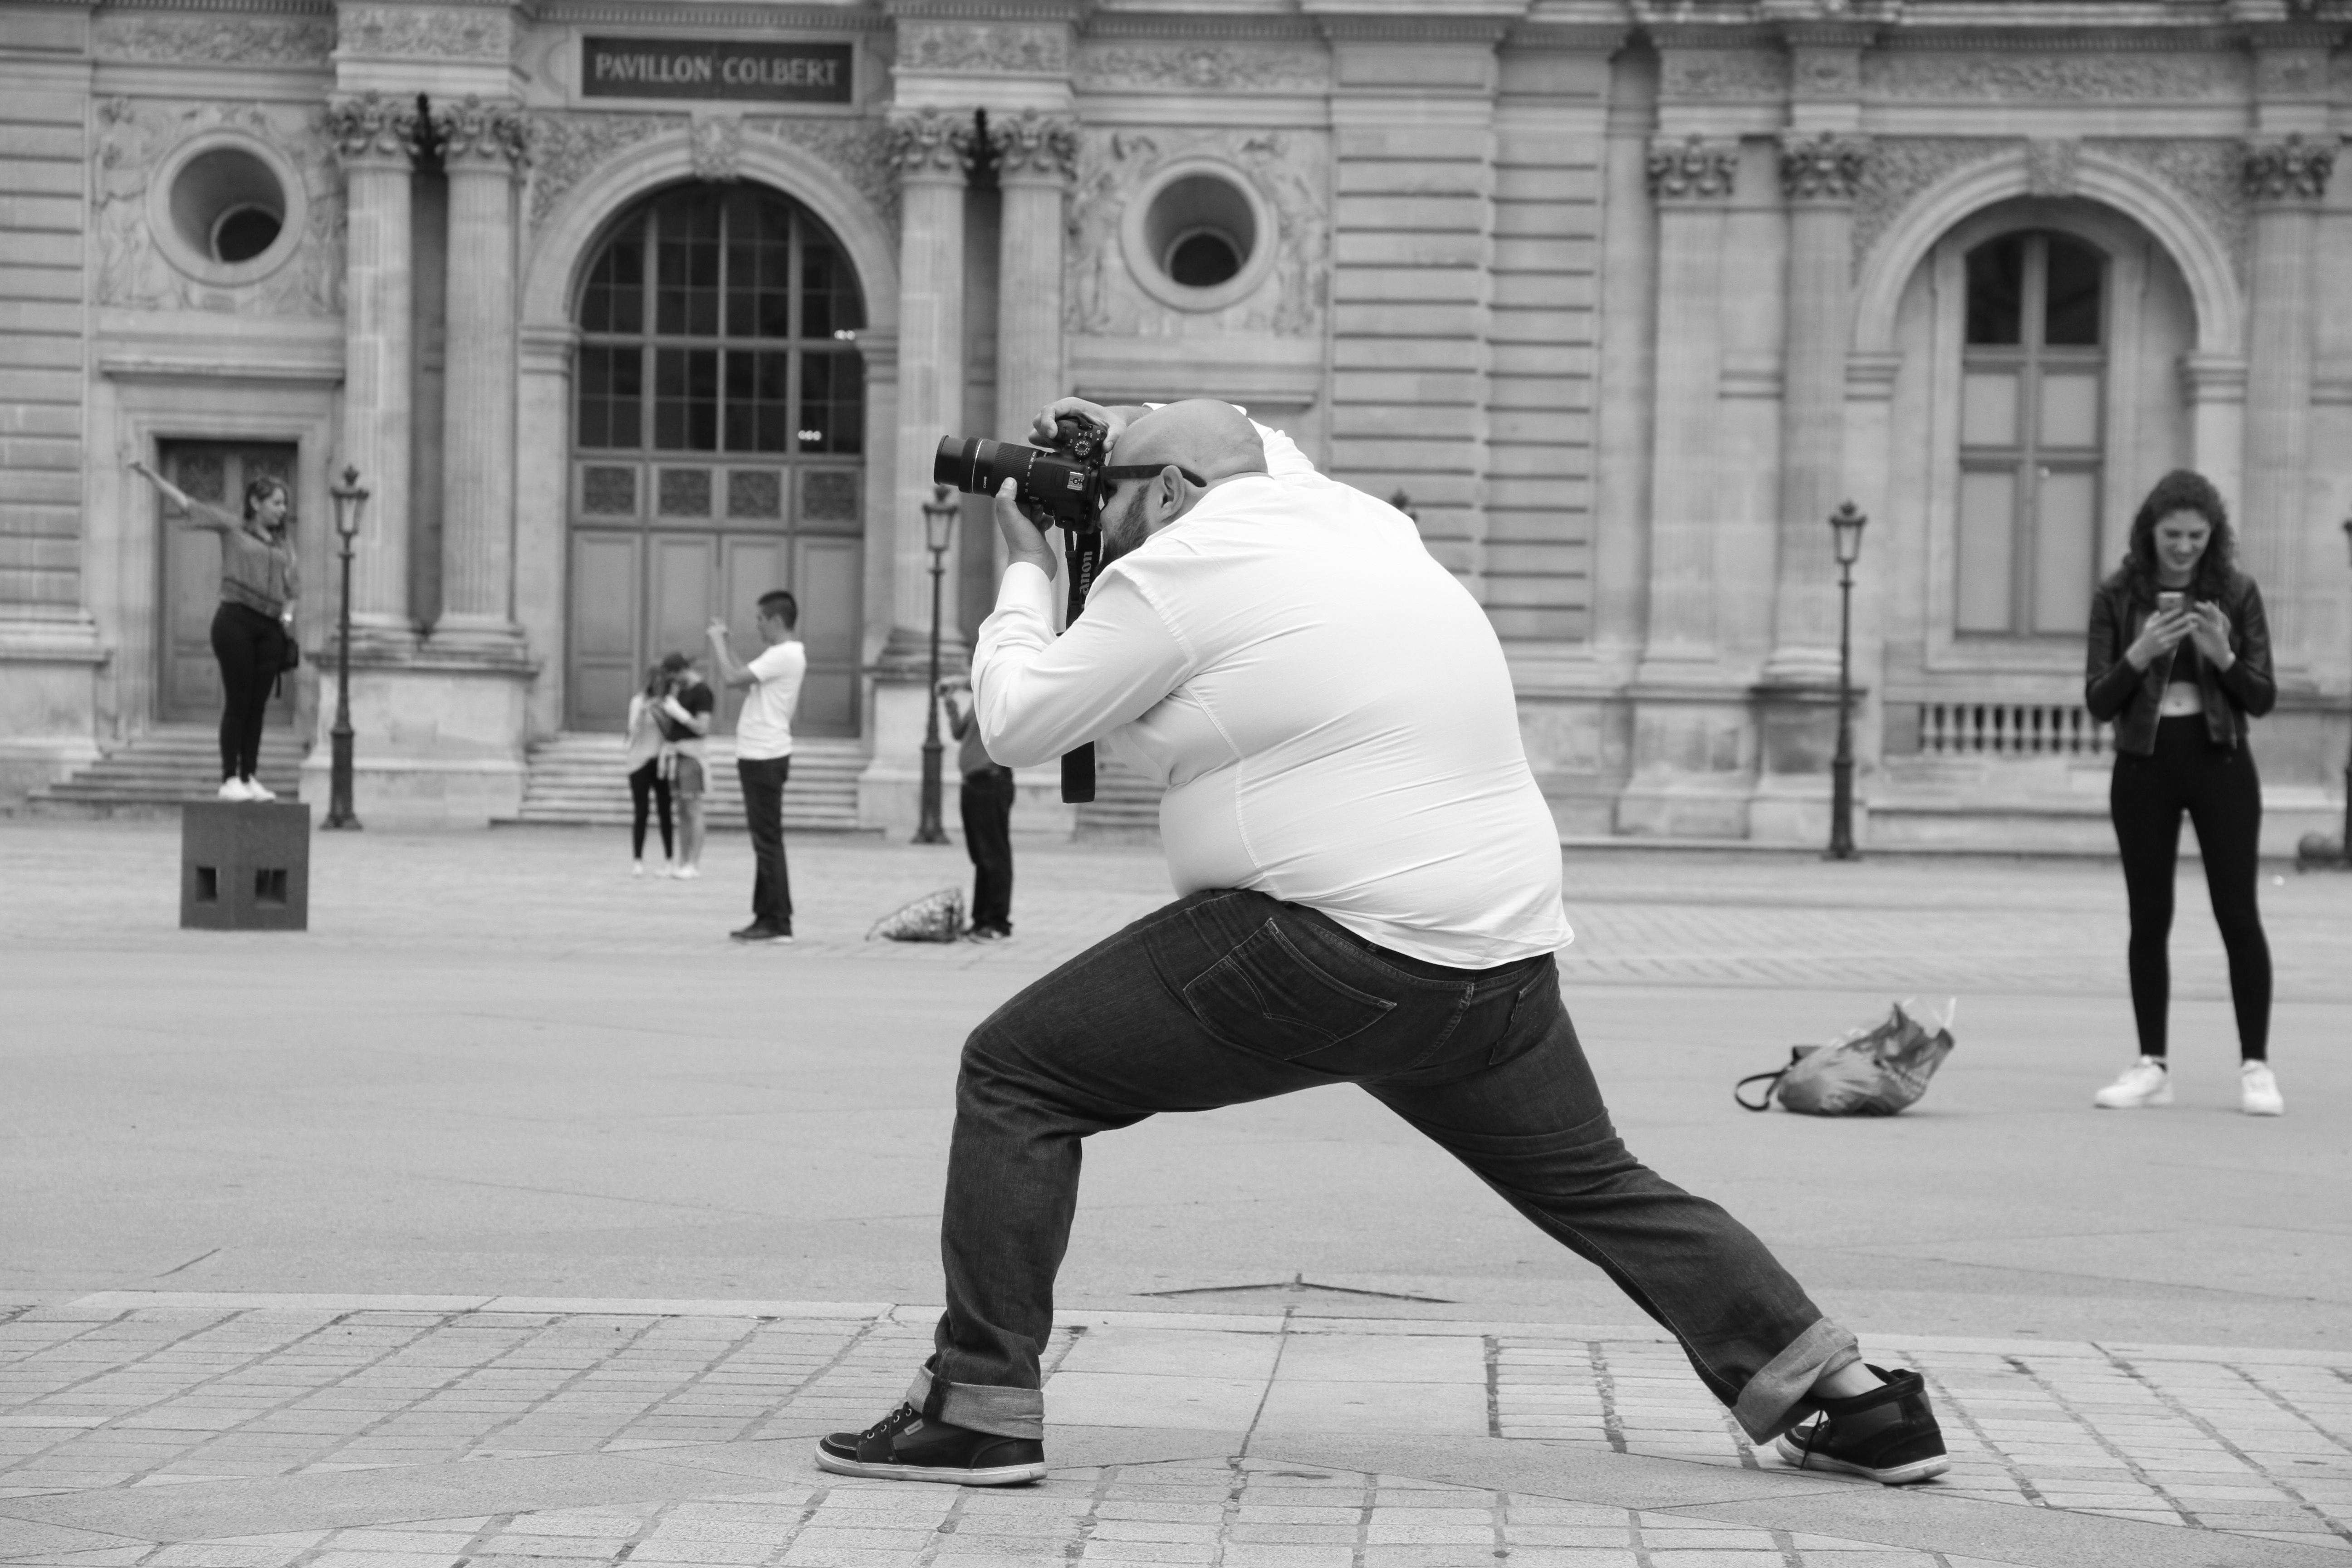
man, black and white, road, white, street, photography, black, monochrome, sports, footwear, photograph, image, monochrome photography